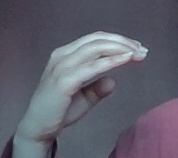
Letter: jeem